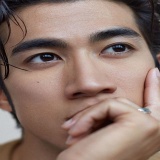
diễn viên Lý Trị Đình